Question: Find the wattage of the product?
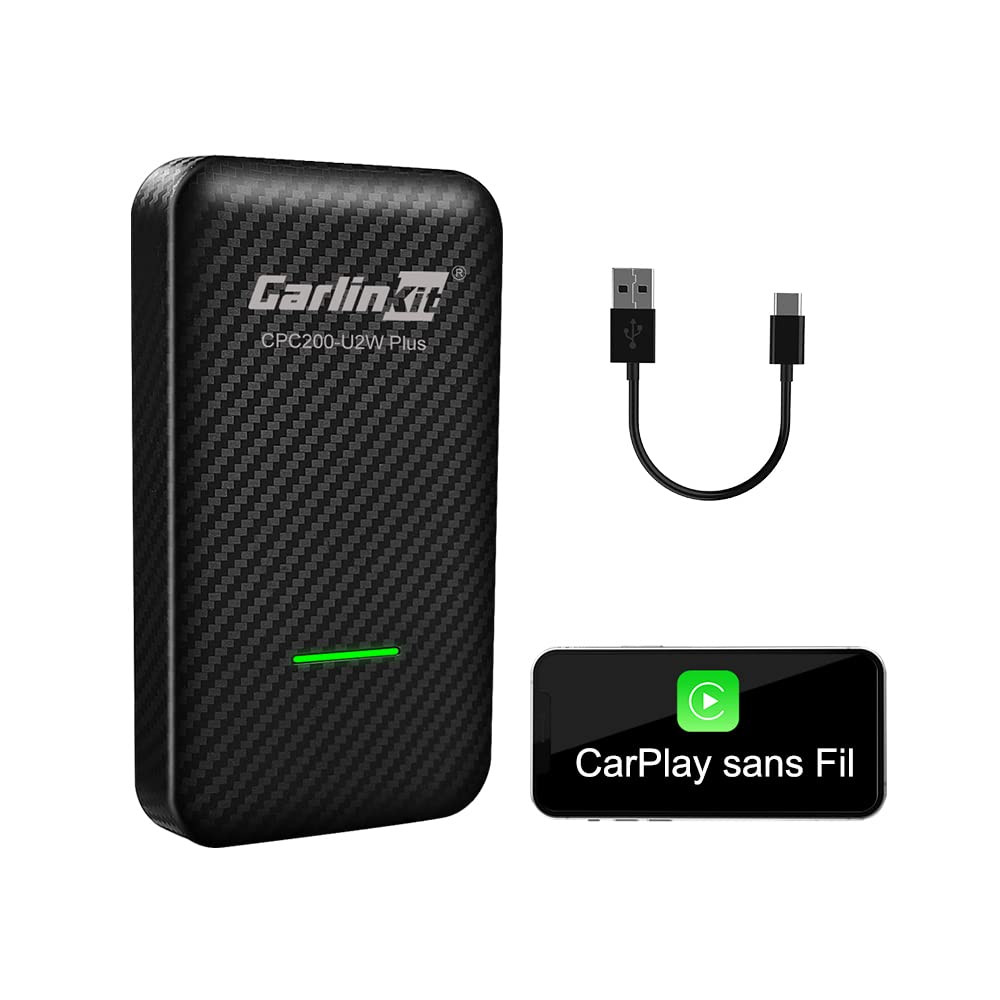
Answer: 2.0 watt